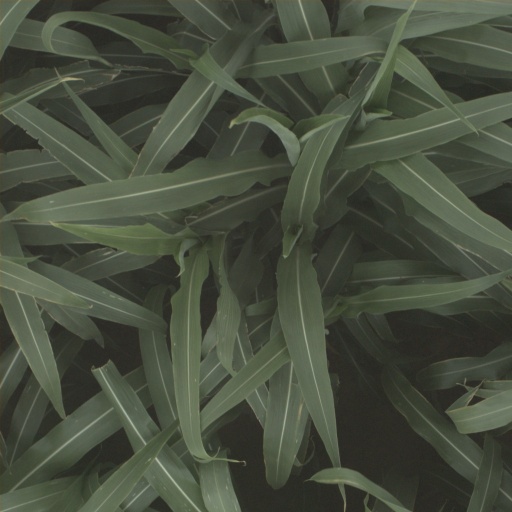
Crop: sorghum